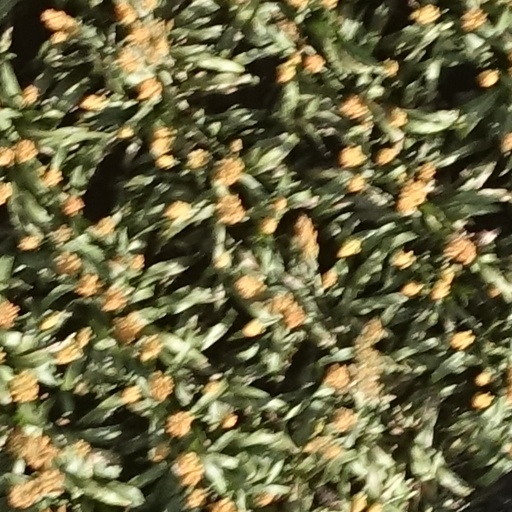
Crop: sorghum